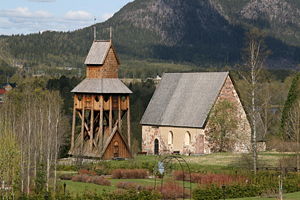
Hammarstrand
Ragunda gamle kirke
Hammarstrand er en by i Jämtlands län i landskapet Jämtland i Sverige. Den er administrationsby i Ragunda kommune. I 2010 havde den 1.052 indbyggere. Byen ligger ved Indalsälven, omkring 100 km sydøst for Östersund og 130 km nordvest for Sundsvall.